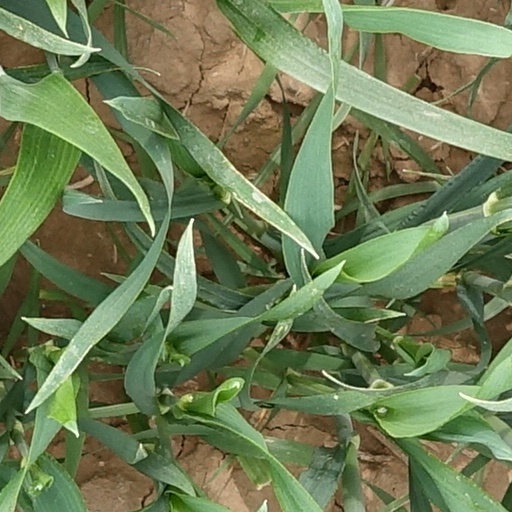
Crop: wheat